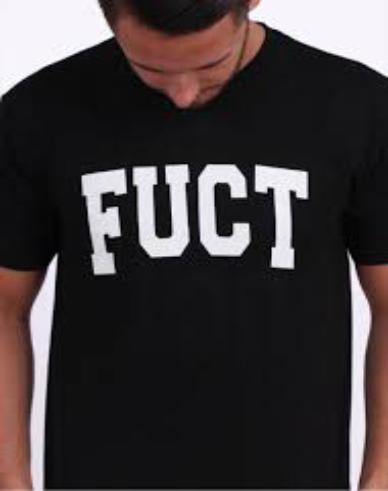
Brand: FUCT
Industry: Clothes